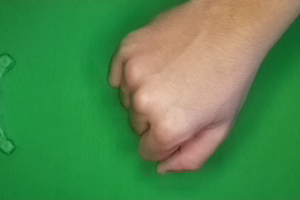
Label: rock